Mister Johnson (film)

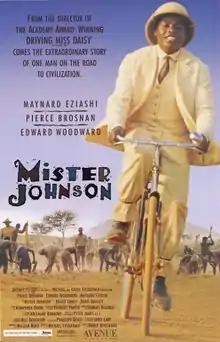

Mister Johnson is a 1990 American drama film based on the 1939 novel by Irish author Joyce Cary. The film, set in 1929, stars first-time actor Maynard Eziashi as a Nigerian who works as a clerk for the British civil service and adopts the style of the British colonialists in the belief that he is a true Englishman. It was the first American film to be shot on location in Nigeria.